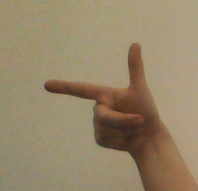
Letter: yaa